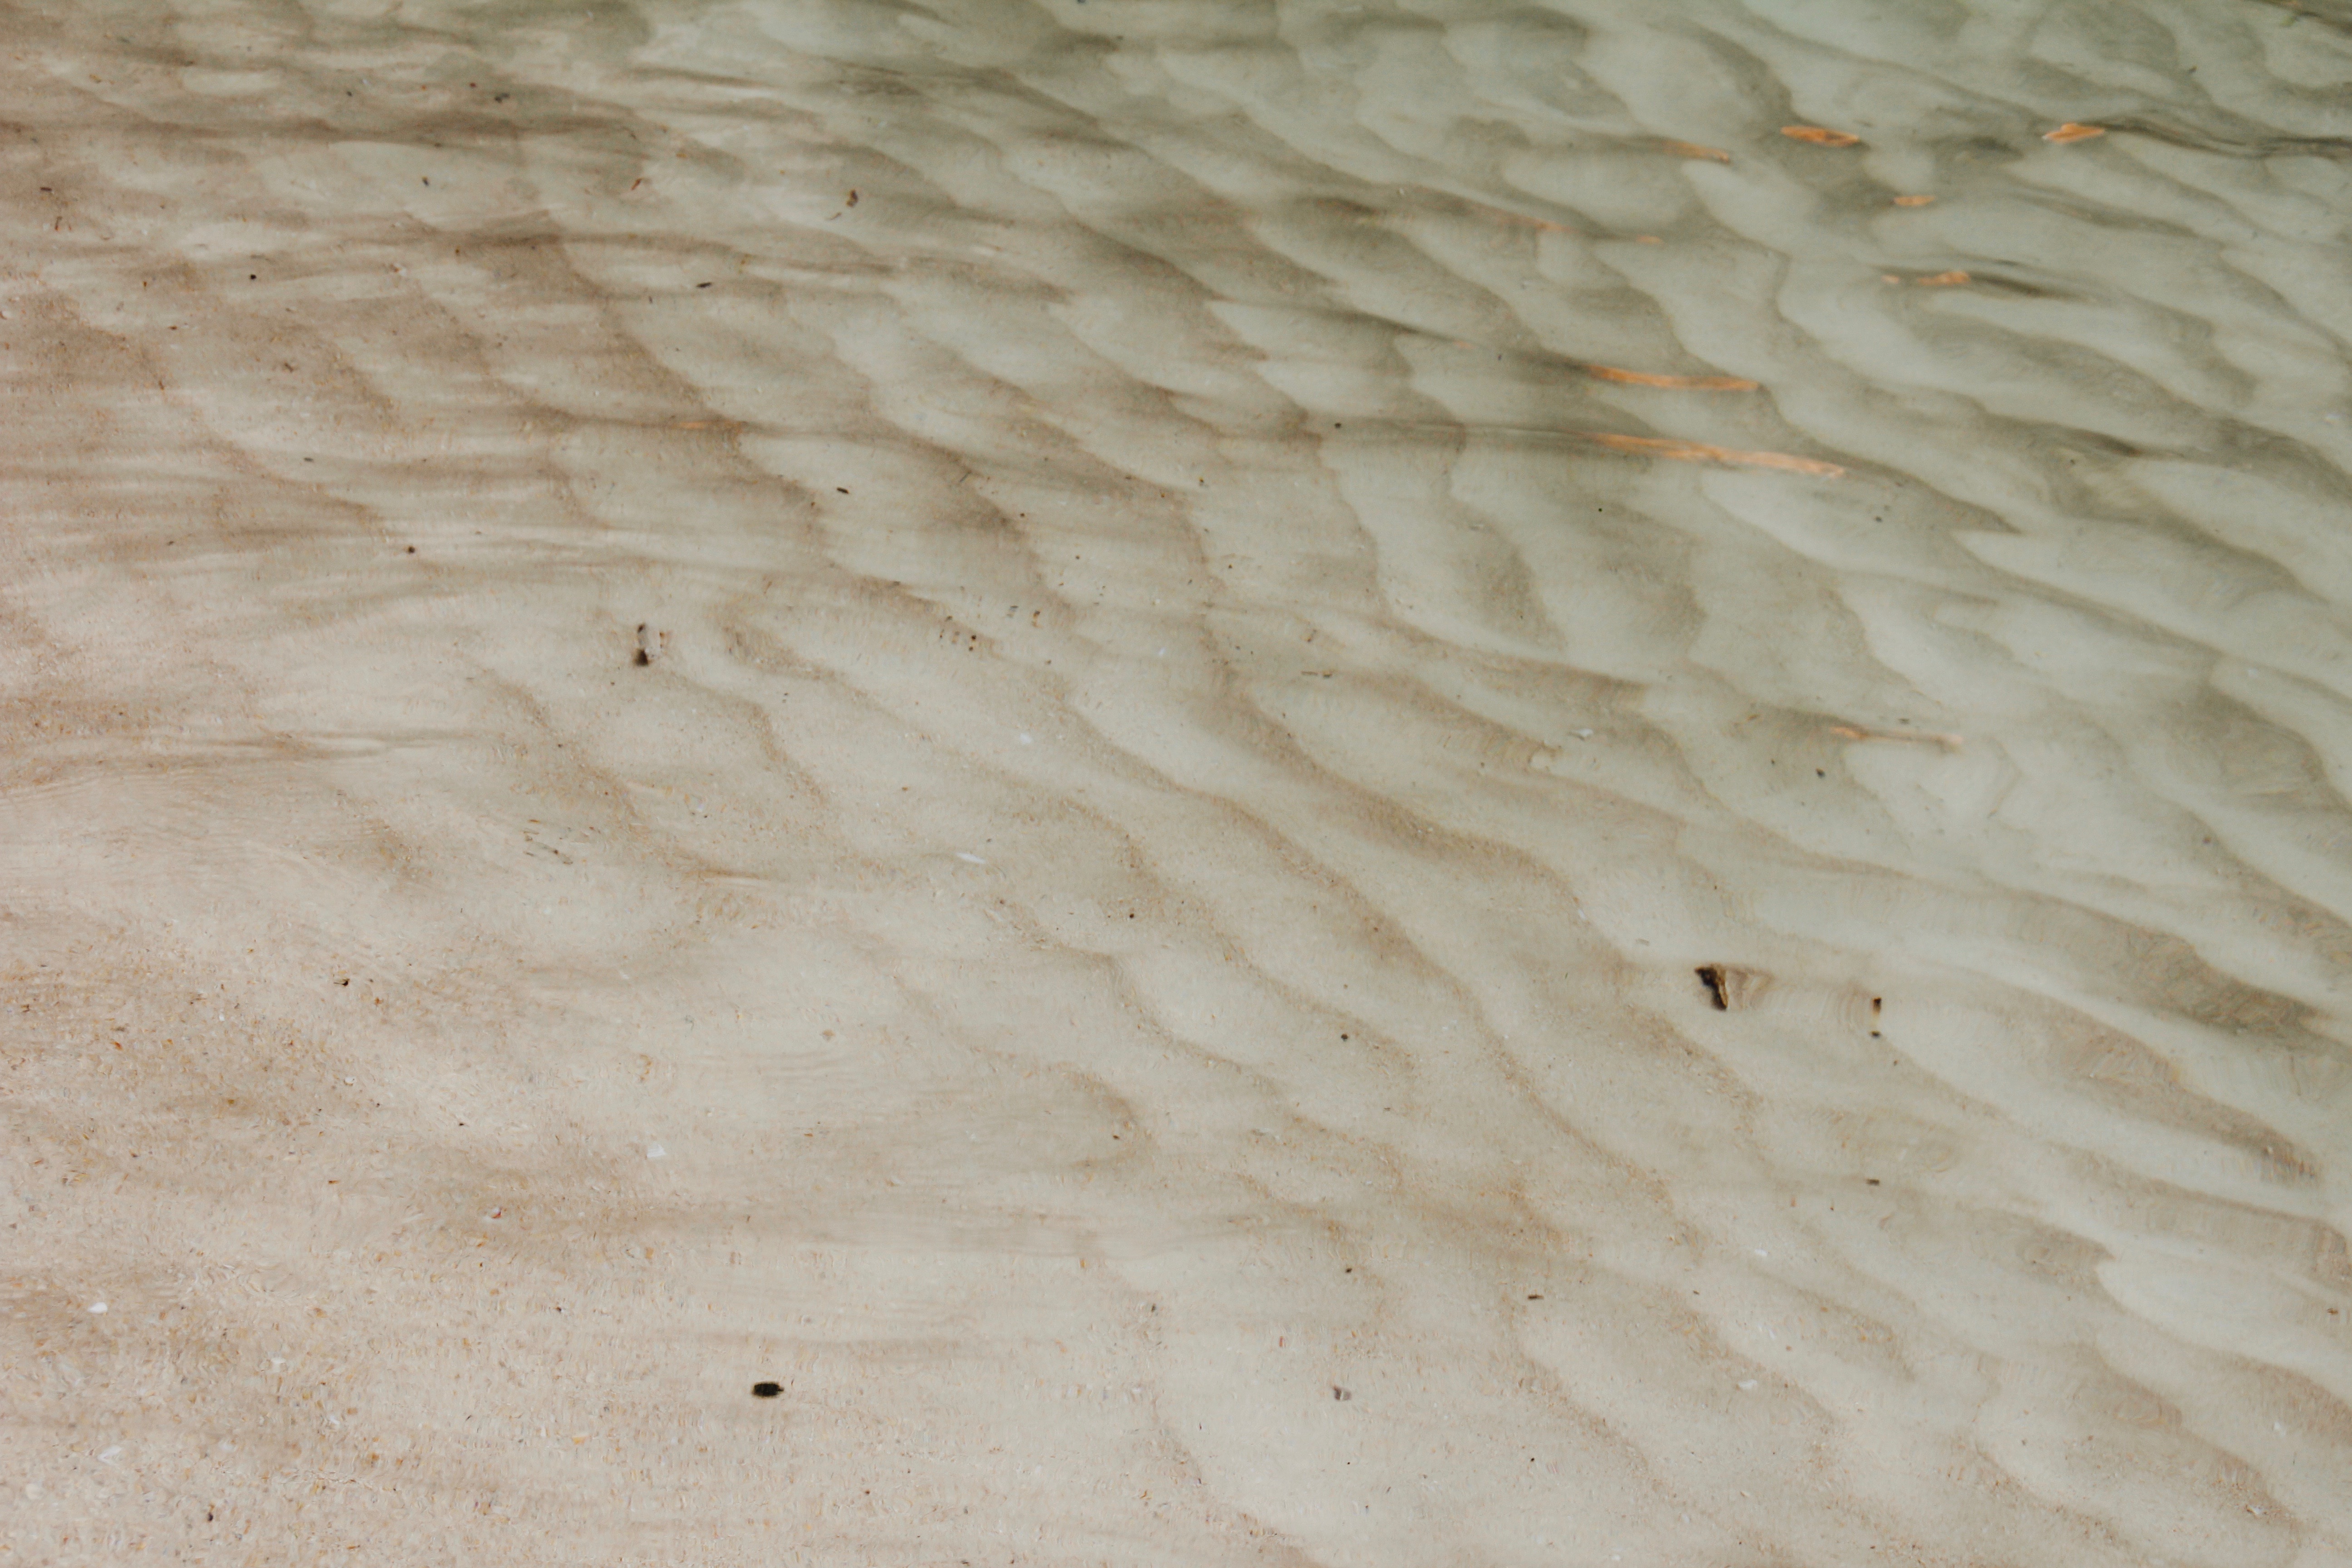
beach, sea, coast, water, nature, sand, wood, texture, wave, floor, material, thailand, flooring, plywood